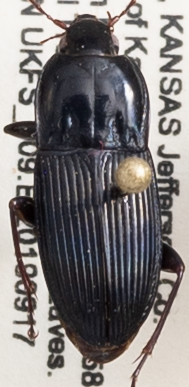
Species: Pterostichus permundus
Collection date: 2019-09-17
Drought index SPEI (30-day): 1.13
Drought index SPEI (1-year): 1.69
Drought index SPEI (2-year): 0.764